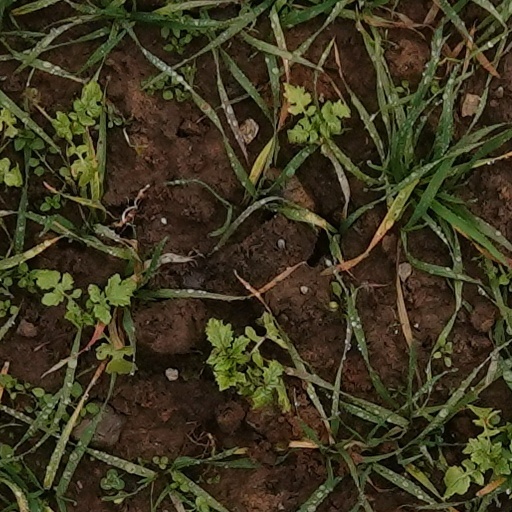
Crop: wheat